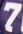
Number: 7